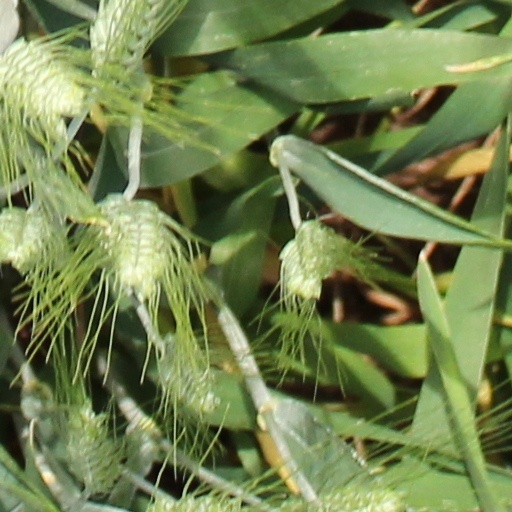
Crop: wheat